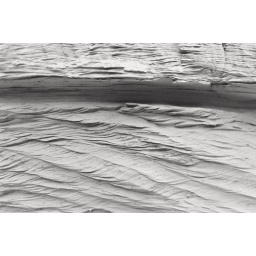
wind - sand formations on beach in Santa Elena Canyon 12-31-08